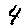
Label: 4